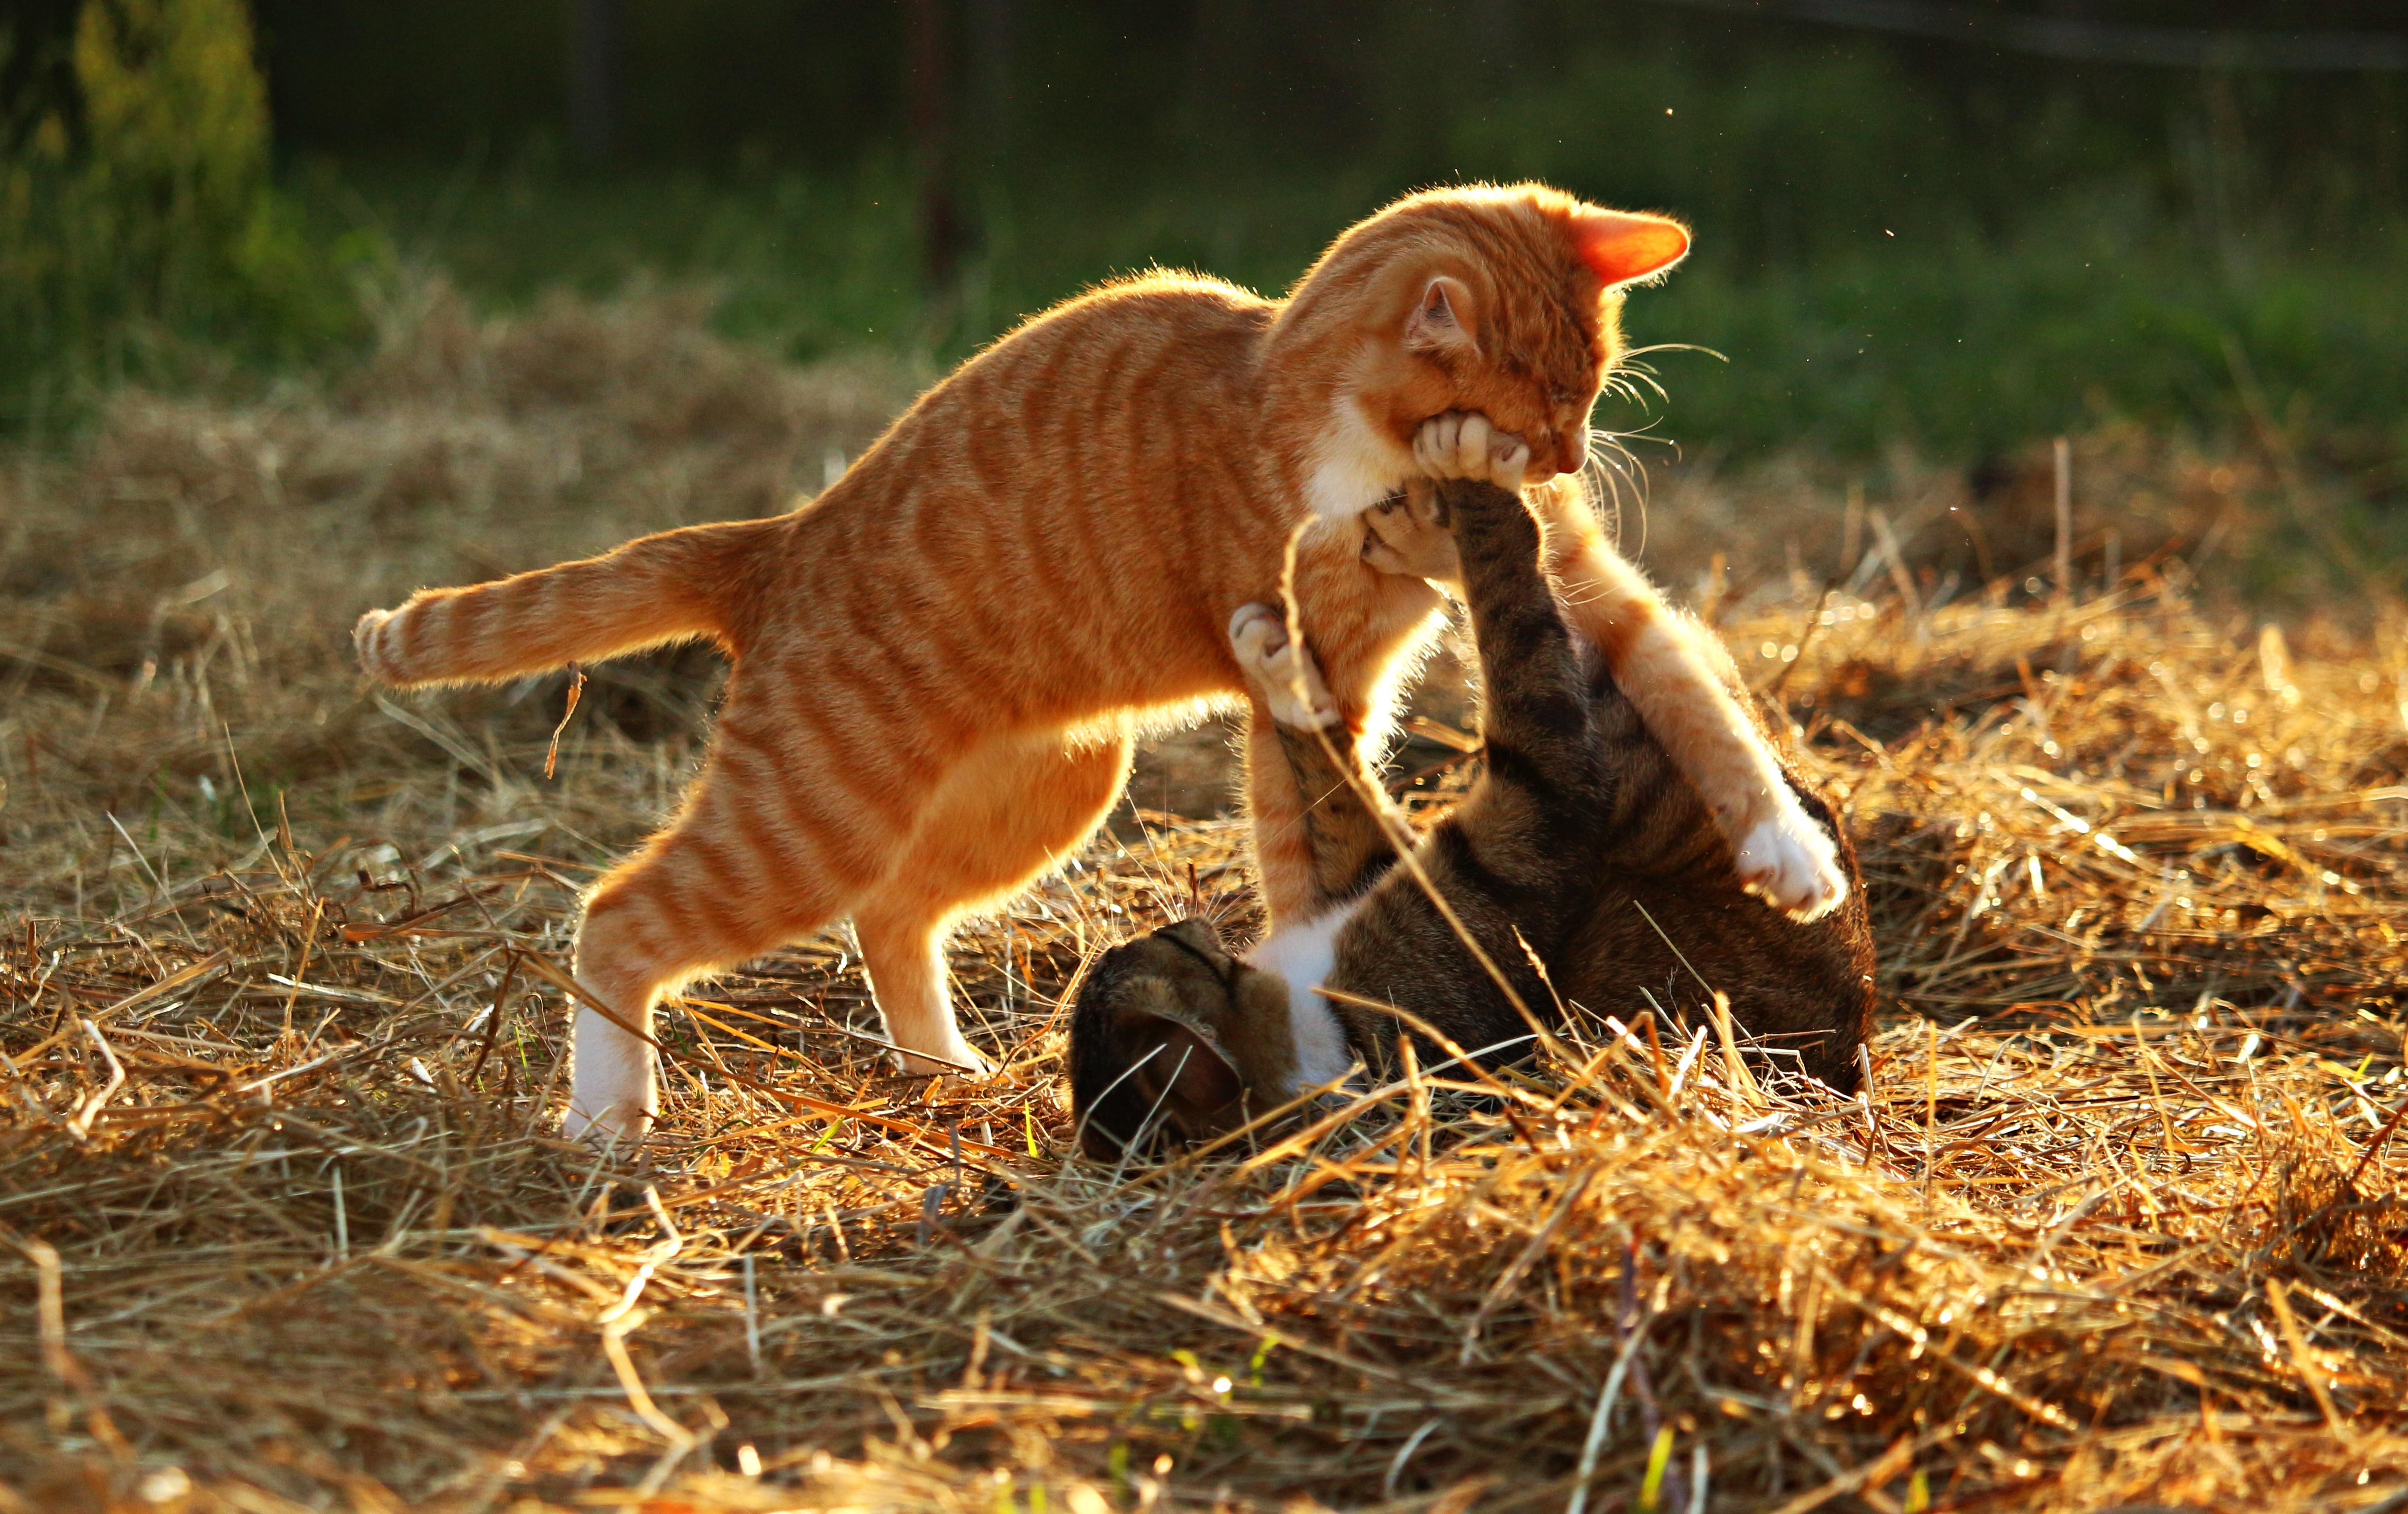
sun, play, wildlife, kitten, cat, mammal, fauna, savanna, straw, vertebrate, mieze, mackerel, tiger cat, red mackerel tabby, red cat, big cats, cat like mammal